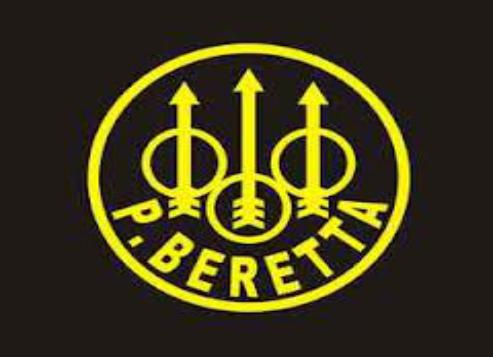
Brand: Beretta
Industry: Others